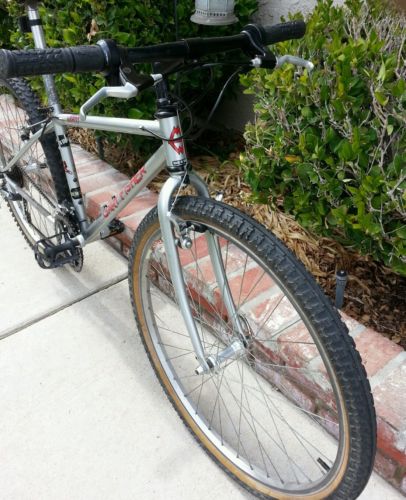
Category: bicycle